Answer in natural language. Which point is closer to the camera taking this photo, point B  or point C? Choose between the following options: B or C
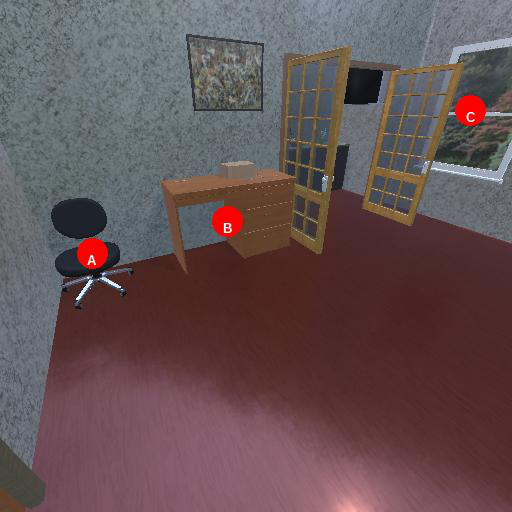
<answer>B</answer>